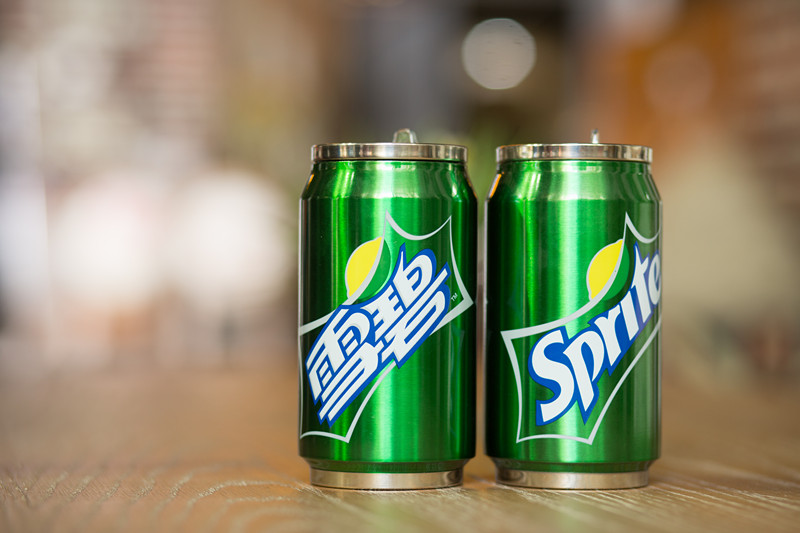
Label: metal